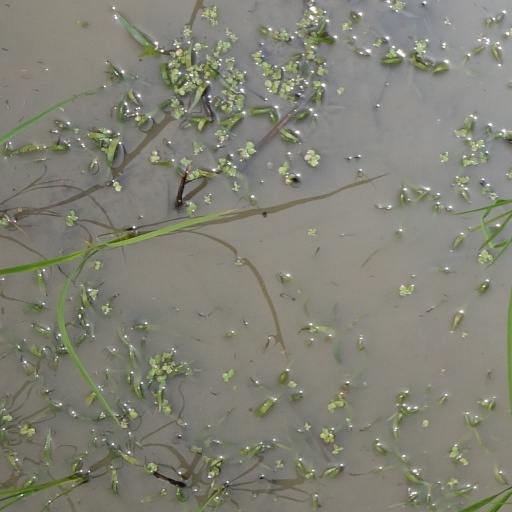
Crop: rice